Cherry Grove, New York

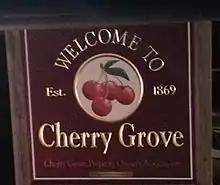
"Welcome to Cherry Grove" sign

Cherry Grove dates its modern history to the 1868 purchase by Archer and Elizabeth Perkinson. They bought the land between Lone Hill (now Fire Island Pines) and the Cherry Grove Hotel from the ocean to the bay for 25 cents per acre and named the area for the black-cherry trees in the area. The Perkinsons opened a hotel in 1880. According to local legend Oscar Wilde stayed at the Perkinson Hotel.